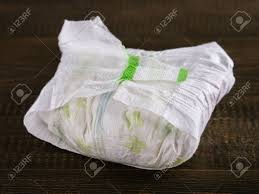
Waste category: trash